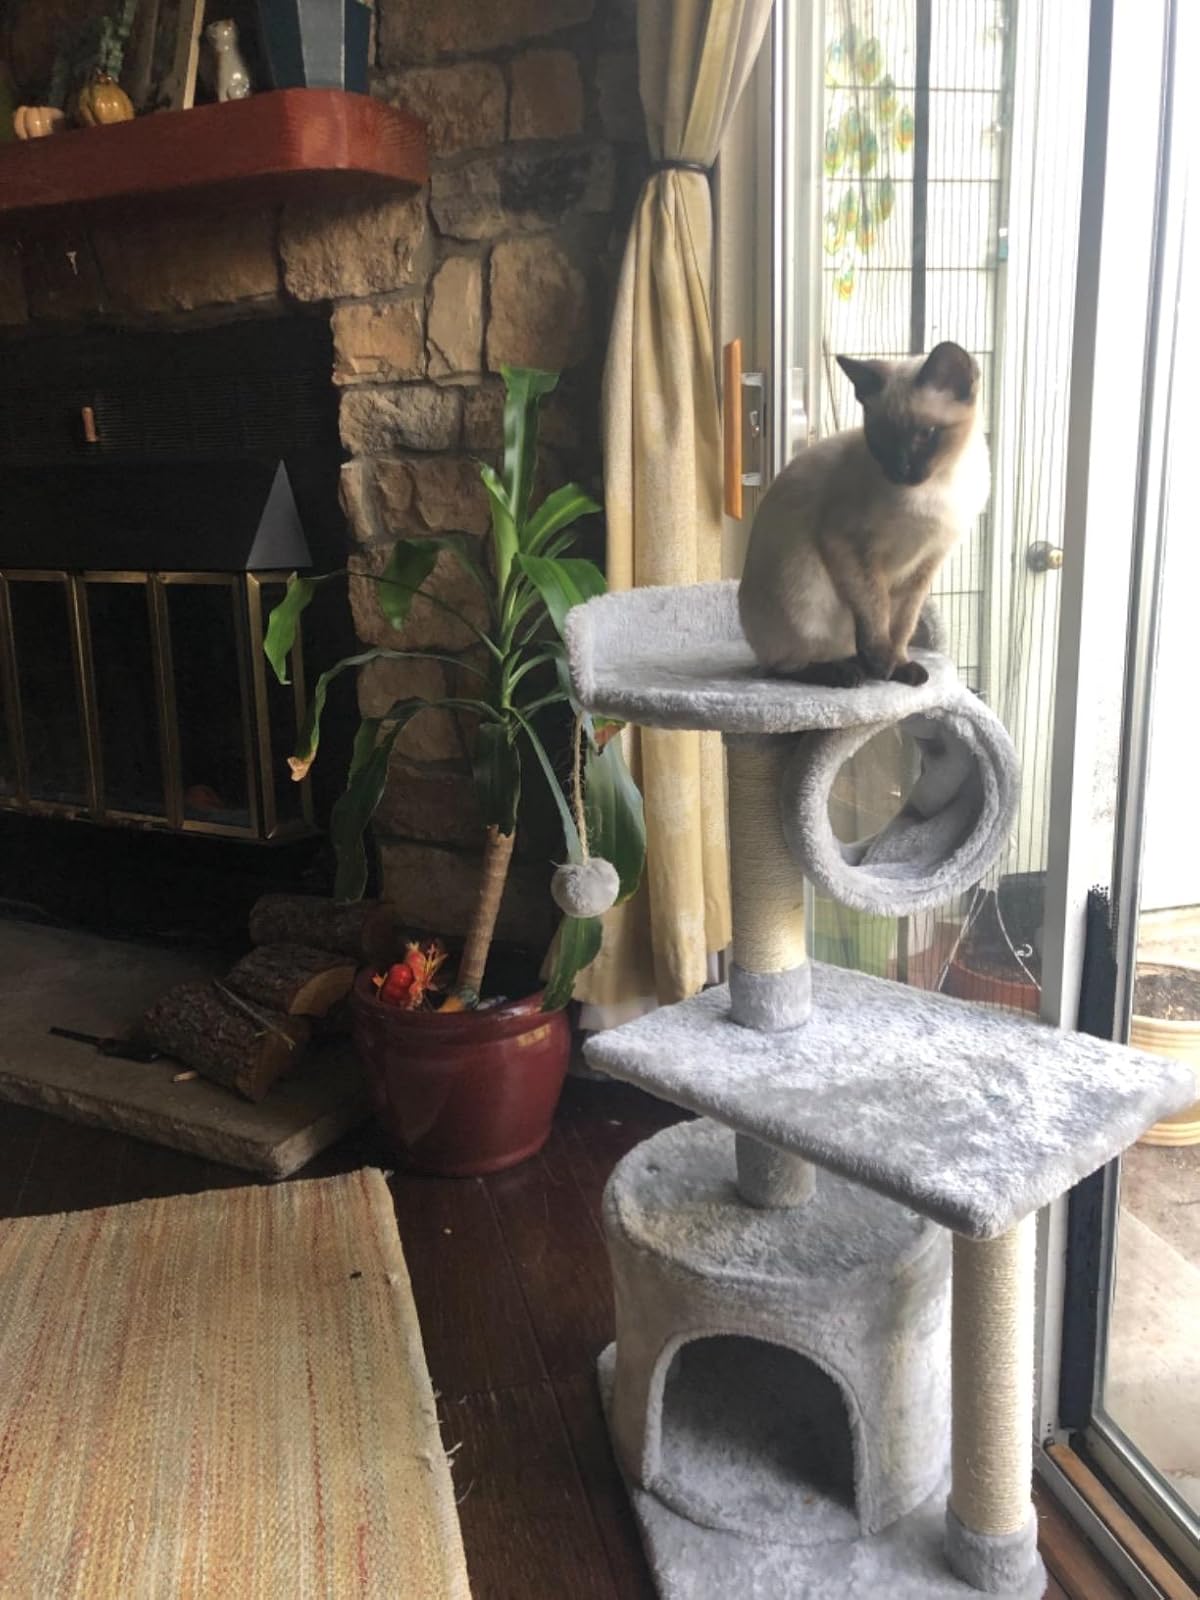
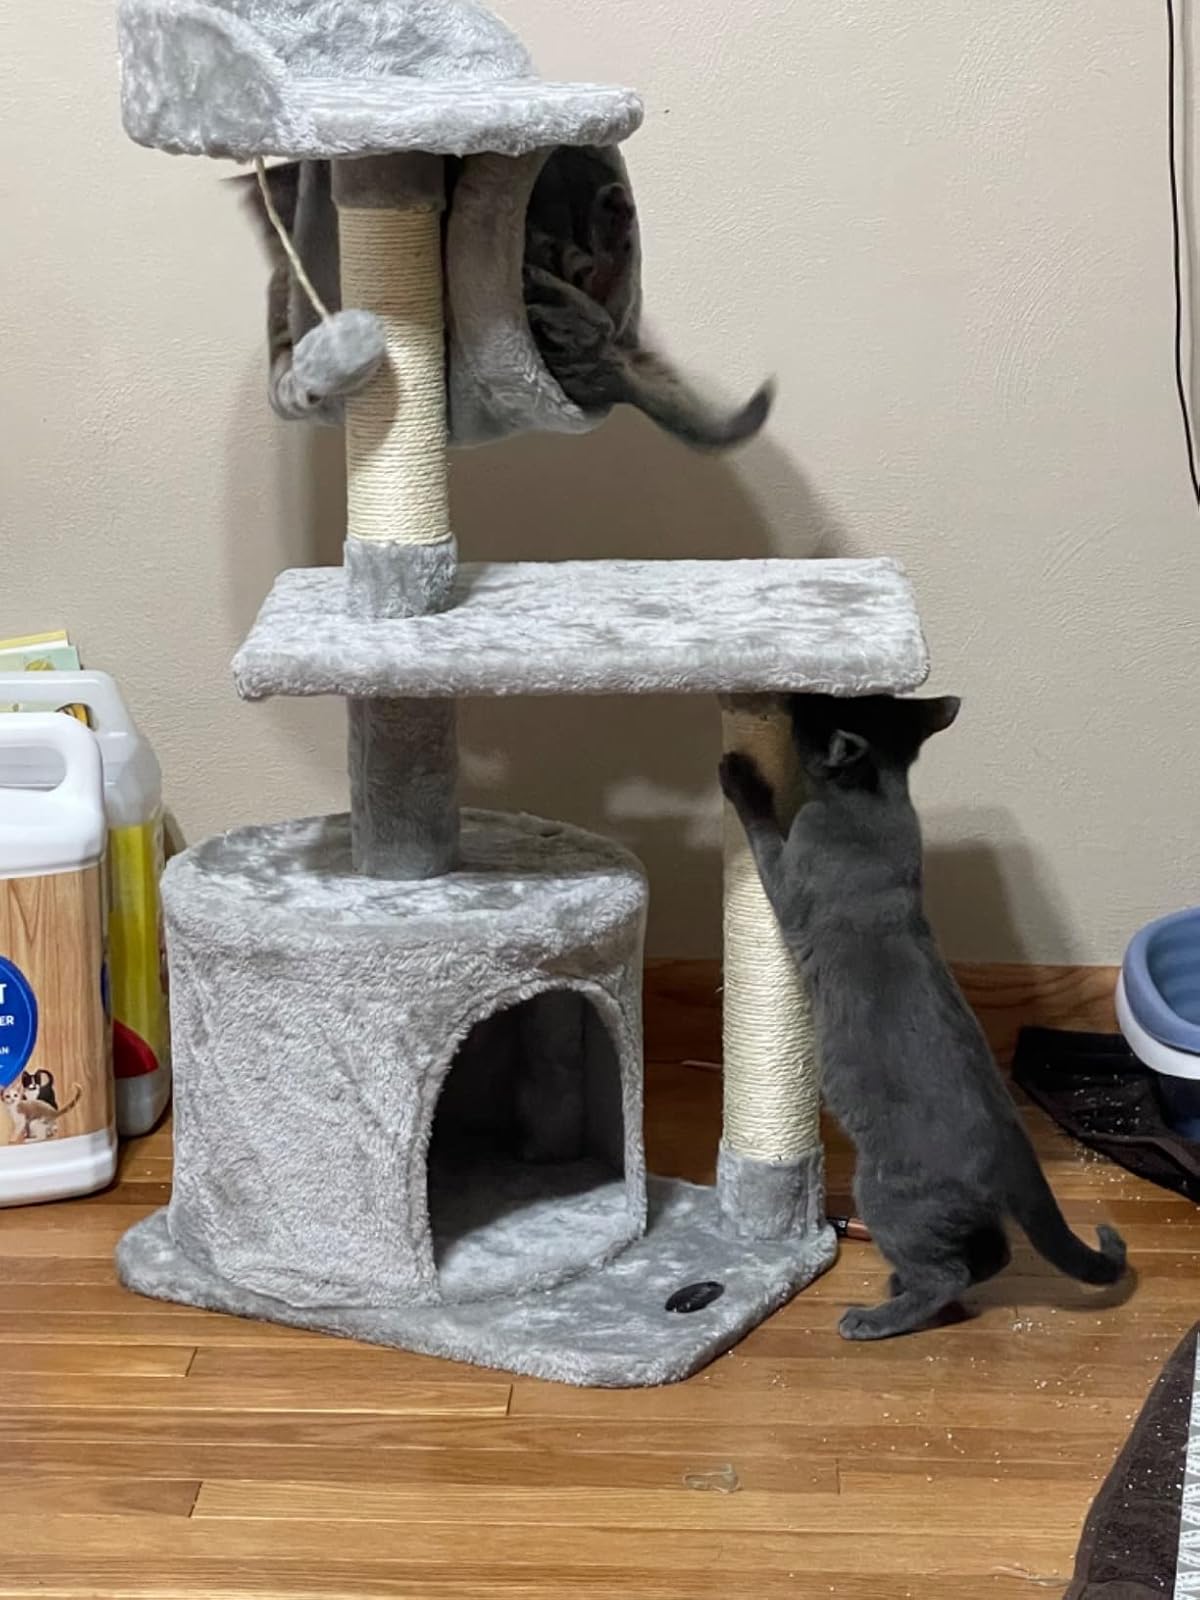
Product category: items_cat tree
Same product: yes